Islamic Revolutionary Guard Corps Navy

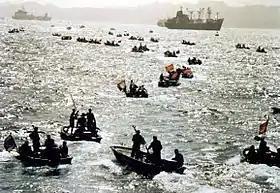
IRGC speedboats in the "Shahadat Maritime Manoeuvre" (1987)

On 17 September 1985, Iran's supreme leader and commander-in-chief Ruhollah Khomeini ordered Islamic Revolutionary Guard Corps to create three branches including navy. Shortly afterwards, Hossein Alaei was appointed as the commander of the naval forces. The navy was tasked to operate in the Persian Gulf and by 1987 were able to play an active role against Iraqi Navy in the Iran–Iraq War.